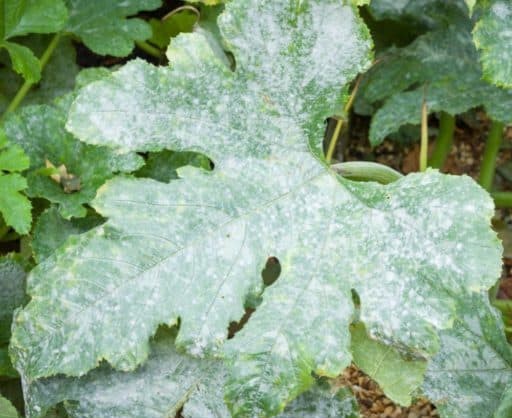
Plant: Squash
Disease: squash powdery mildew